Mahadaji Shinde

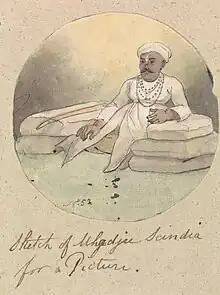
Sindia by Robert Mabon c.1798

The Marathas invaded Rohilkhand to retaliate against the Rohillas' participation in the Panipat war. The Marathas under the leadership of Mahadji Shinde entered the "land" of Sardar Najib-ud-Daula which was held by his son Zabita Khan after the sardar's death. Zabita Khan initially resisted the attack with Sayyid Khan and Saadat Khan behaving with gallantry, but was eventually defeated with the death of Saadat Khan by the Marathas and was forced to flee to the camp of Shuja-ud-Daula and his country was ravaged by Marathas.